Marina Bay Sands

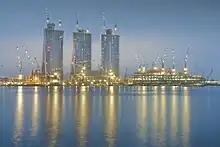
Construction on 5 August 2009

The resort is designed by Moshe Safdie, who says it was initially inspired by card decks. The prominent feature of the design is the three hotel towers, which have 1,850 rooms and suites, and a continuous lobby at the base linking the three towers. The casino has a four-storey central atrium with four levels of gaming and entertainment in one space. In addition to the hotel and the casino, other buildings include a ArtScience Museum, and Sands Expo & Convention Centre with of space, capable of accommodating up to 45,000 people. The resort's architecture and major design changes along the way were also approved by its feng shui consultants, the late Chong Swan Lek and Louisa Ong-Lee. Aedas were responsible for employing all consultants and for developing, co-ordinating and implementing the design. The structural engineering for the project was handled by Arup with Parsons Brinckerhoff the MEP engineers. The main contractor was Ssangyong Engineering and Construction.